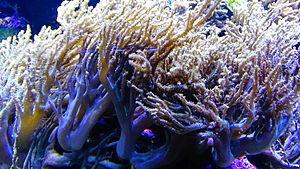
Litophyton arboreum - corail brocoli - Aquarium de la Porte Dorée - 11/2014
Litophyton est un genre d'anthozoaires de la famille des Alcyoniidae. Ce sont des « coraux mous ».